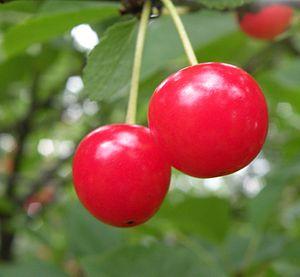
La colonie Alexandrowka de Potsdam, capitale du Land de Brandebourg en Allemagne, est pour l’époque un concept innovant de monument commémoratif créé en 1826 sous la forme d’un village russe créé ex nihilo, réclamé par un roi en mémoire d’un autre monarque qui venait de décéder peu de temps avant. Le roi et maître d’ouvrage était Frédéric-Guillaume III de Prusse tandis que le monarque décédé était le tsar Alexandre Iᵉʳ. Au village artificiel s’ajoute un parc-verger conçu par Peter Joseph Lenné dont la vocation programmatique se maintiendra jusqu’à nos jours en raison des espèces d’arbres fruitiers rares qui s’y trouvaient et qu’on essaie de reconstituer à ce jour. En réalité, c’est moins la personne du tsar que l’amitié entre deux souverains, et à travers eux deux nations s’influençant réciproquement, que voulait célébrer le roi de Prusse. Il s’agit d’une reproduction libre de colonie militaire telle qu’elle est pratiquée en Russie à cette époque, donc en quelque sorte de la délocalisation de la culture russe sur le sol brandebourgeois afin de se souvenir du lien culturel qui unit les deux royaumes par des marqueurs visibles sur le terrain.